Frank Beresford

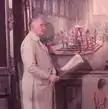
Beresford at work

Frank Ernest Beresford (30 August 1881 – 25 May 1967) was a British painter from Derby, England. He is best known for his painting, "The Princes' Vigil".